Giant's Causeway

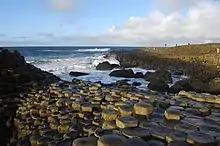
Giant's Causeway at sunset

The causeway was without a permanent visitor centre between 2000 and 2012, as the previous building, built in 1986, burned down in 2000. While preliminary approval was given for a publicly funded (but privately managed) development by then Environment Minister and Democratic Unionist Party (DUP) member Arlene Foster in 2007, the public funding was frozen due to a perceived conflict of interest between the proposed private developer and the DUP. Ultimately, the private developer dropped a legal challenge to the publicly funded plan, and the new visitor centre was officially opened by 2012. Its construction was funded by the National Trust, the Northern Ireland Tourist Board, the Heritage Lottery Fund and public donations. Since opening, the new visitor centre has garnered mixed reviews from those visiting the causeway, for its pricing, design, contents, and placement across the causeway walk descent. In 2018, the visitor centre was visited by 1,011,473 people.